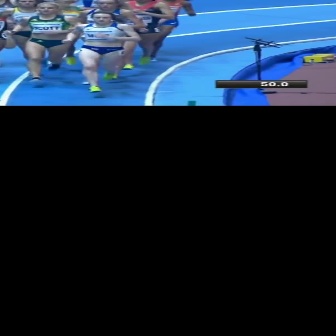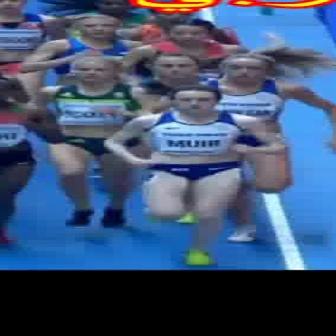
  Please identify the target specified by the bounding box [59,11,140,92] in the first image and locate it in the second image. Return the coordinates in [x_min,y_min,x_max,y_max] format.
Answer: [100,84,281,265]